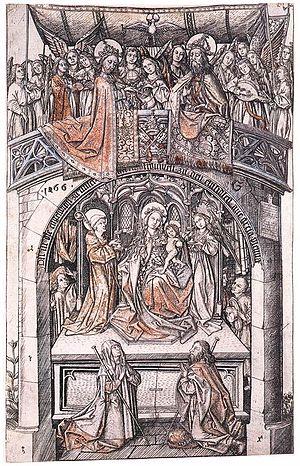
Le Maître E. S. est un graveur, orfèvre et dessinateur allemand anonyme du gothique tardif, né vers 1420 et mort vers 1468, actif dans la région du Rhin supérieur.